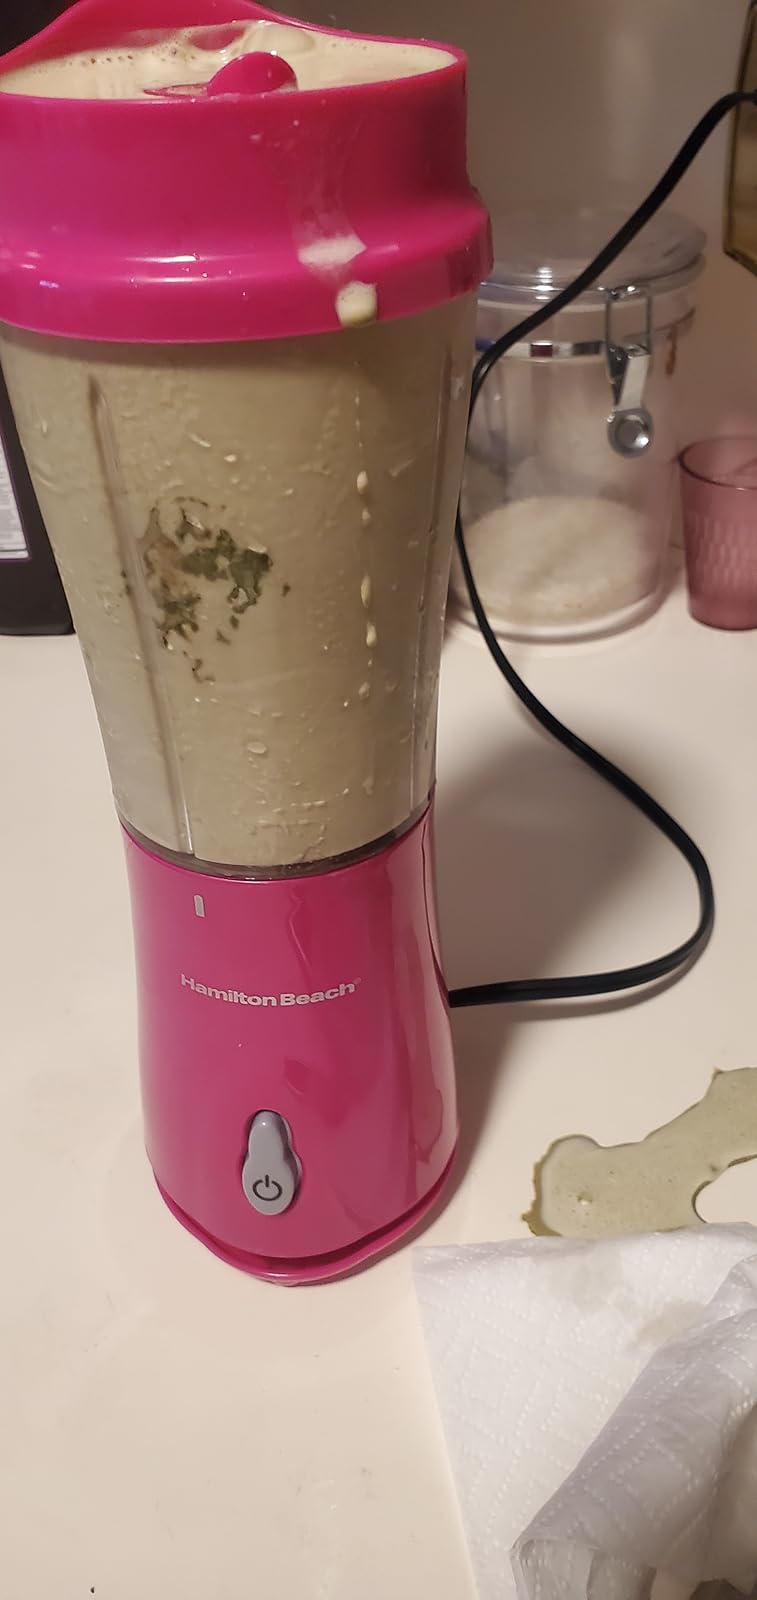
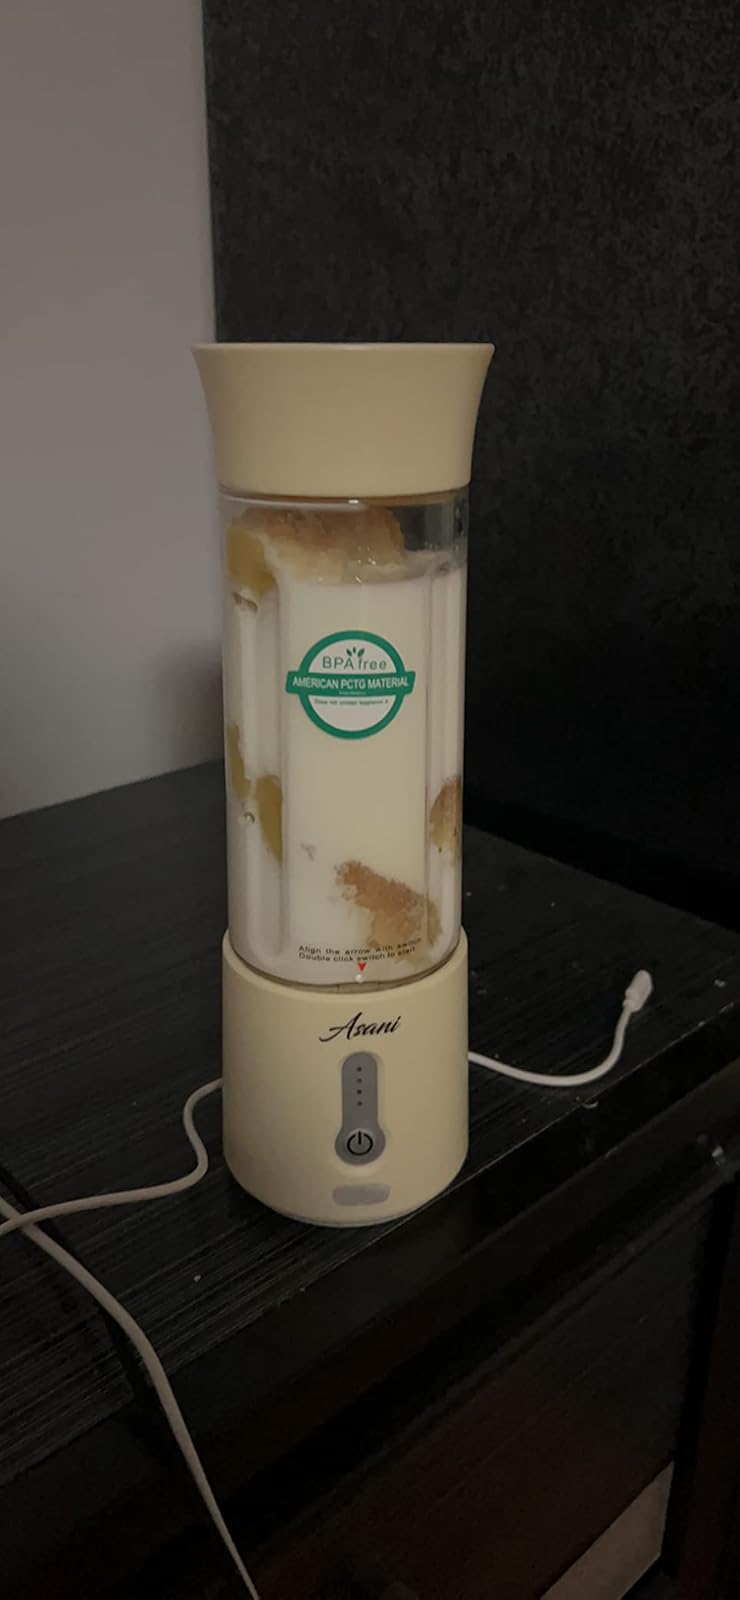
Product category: items_blender
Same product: no